Angier Buchanan Duke

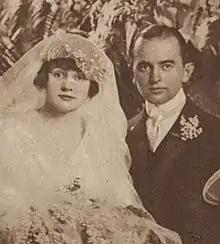
Duke and Cordelia Biddle at their wedding

In 1915, he was married to seventeen year-old Cordelia Drexel Biddle of the Biddle family who were prominent in business, political and cultural affairs in Philadelphia. By this marriage, which took place at Holy Trinity Church in Philadelphia, "one of the oldest and richest Philadelphia families was united with one of the richest families of the South." Cordelia was a daughter of bank heir Anthony Joseph Drexel Biddle, Sr. Together, Angier and Cordelia were the parents of two children: